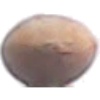
Label: Hazelnut 1